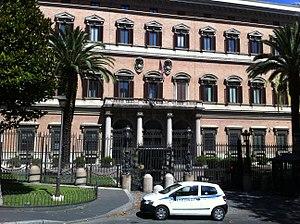
Le palais Marguerite est un palais situé sur la Via Veneto à Rome en Italie.